Tarnished Lady

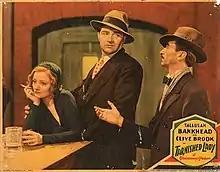
Lobby card

Tarnished Lady is a 1931 American pre-Code drama film directed by George Cukor and starring Tallulah Bankhead and Clive Brook. The screenplay by Donald Ogden Stewart is based on his short story, "A Story of a New York Lady".